Beaumont and Fletcher

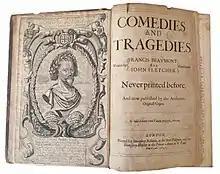
Frontispiece from the first folio of 1647

Beaumont and Fletcher were the English dramatists Francis Beaumont and John Fletcher, who collaborated in their writing during the reign of James I (1603–25).